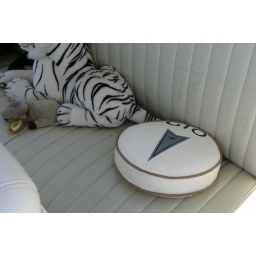
I spotted this cool round pillow in a GTO at the Goodyear ballpark car show.